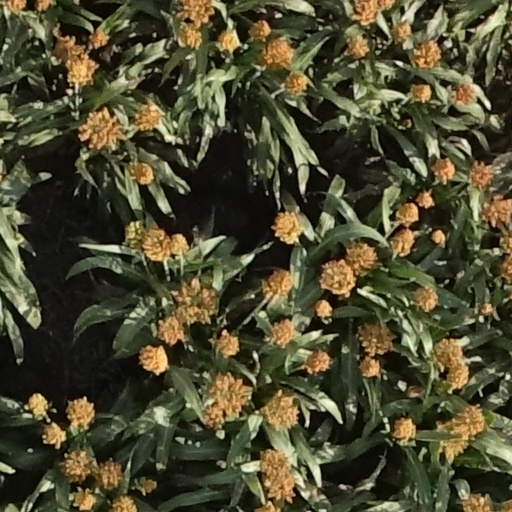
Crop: sorghum